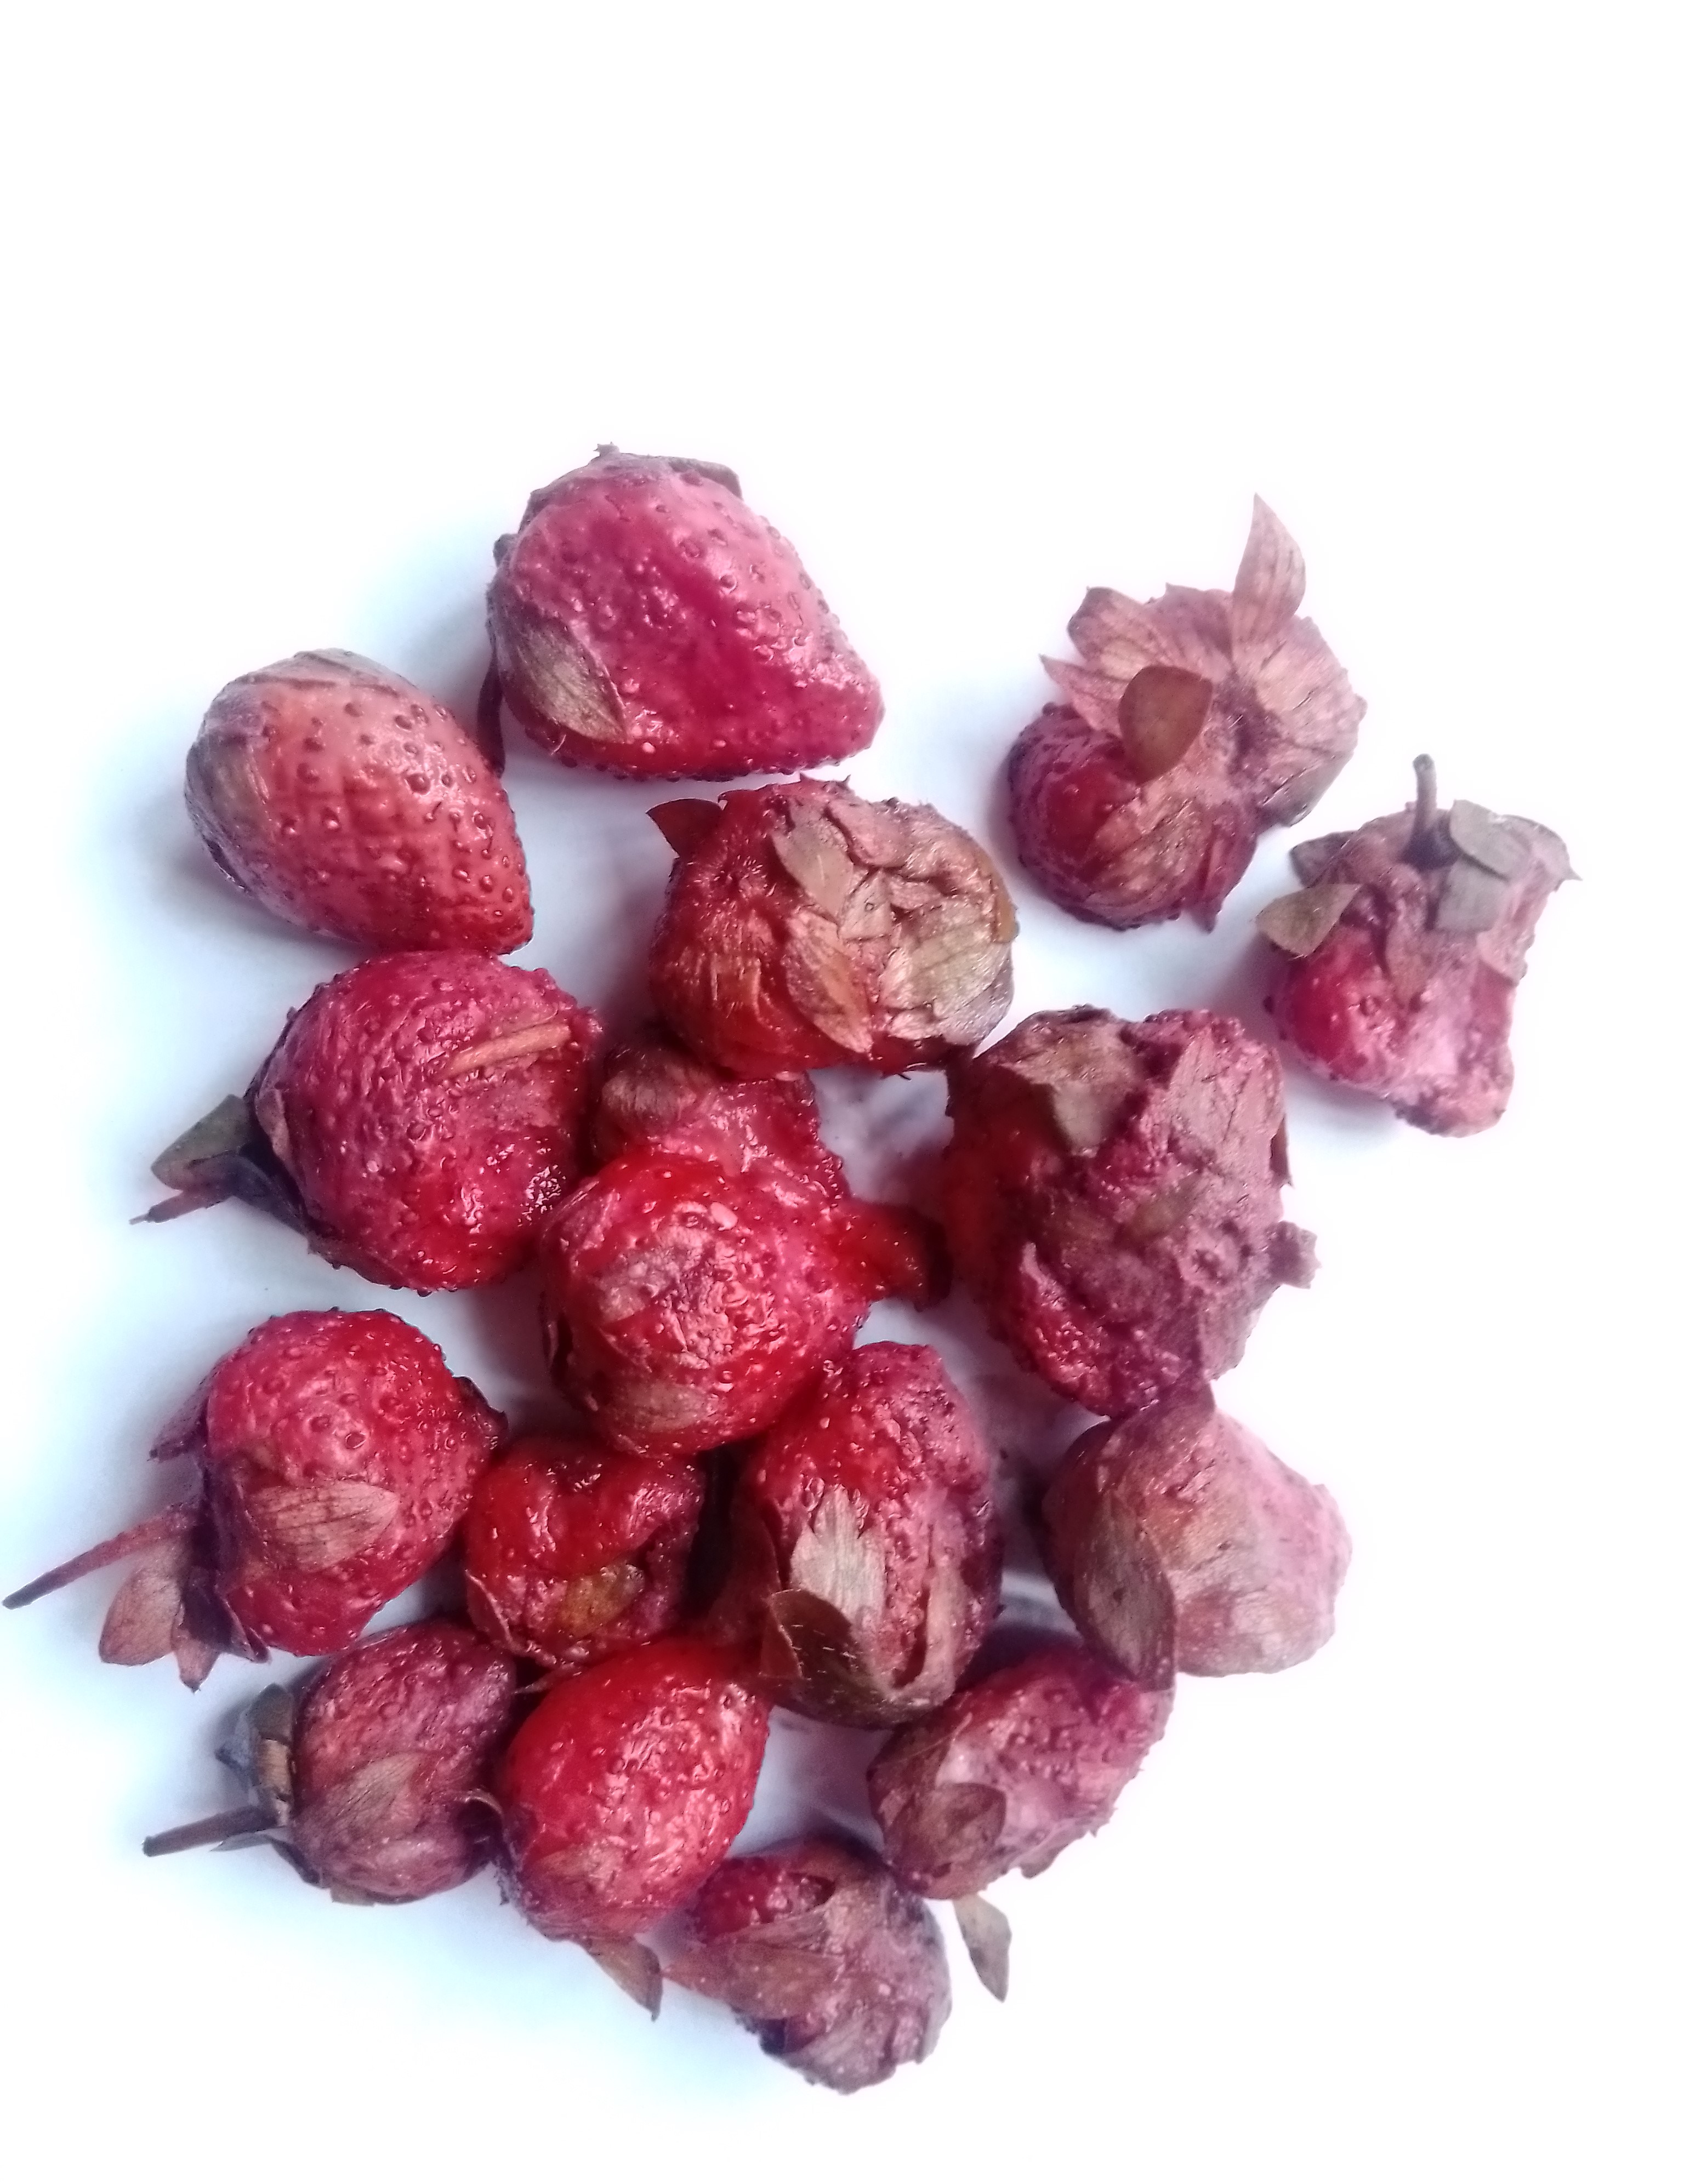
Fruit: strawberry
Condition: rotten